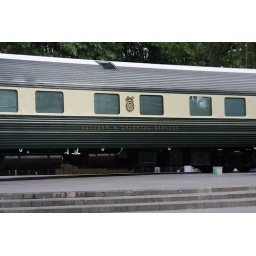
At the station to visit the bridge over the river Kwai